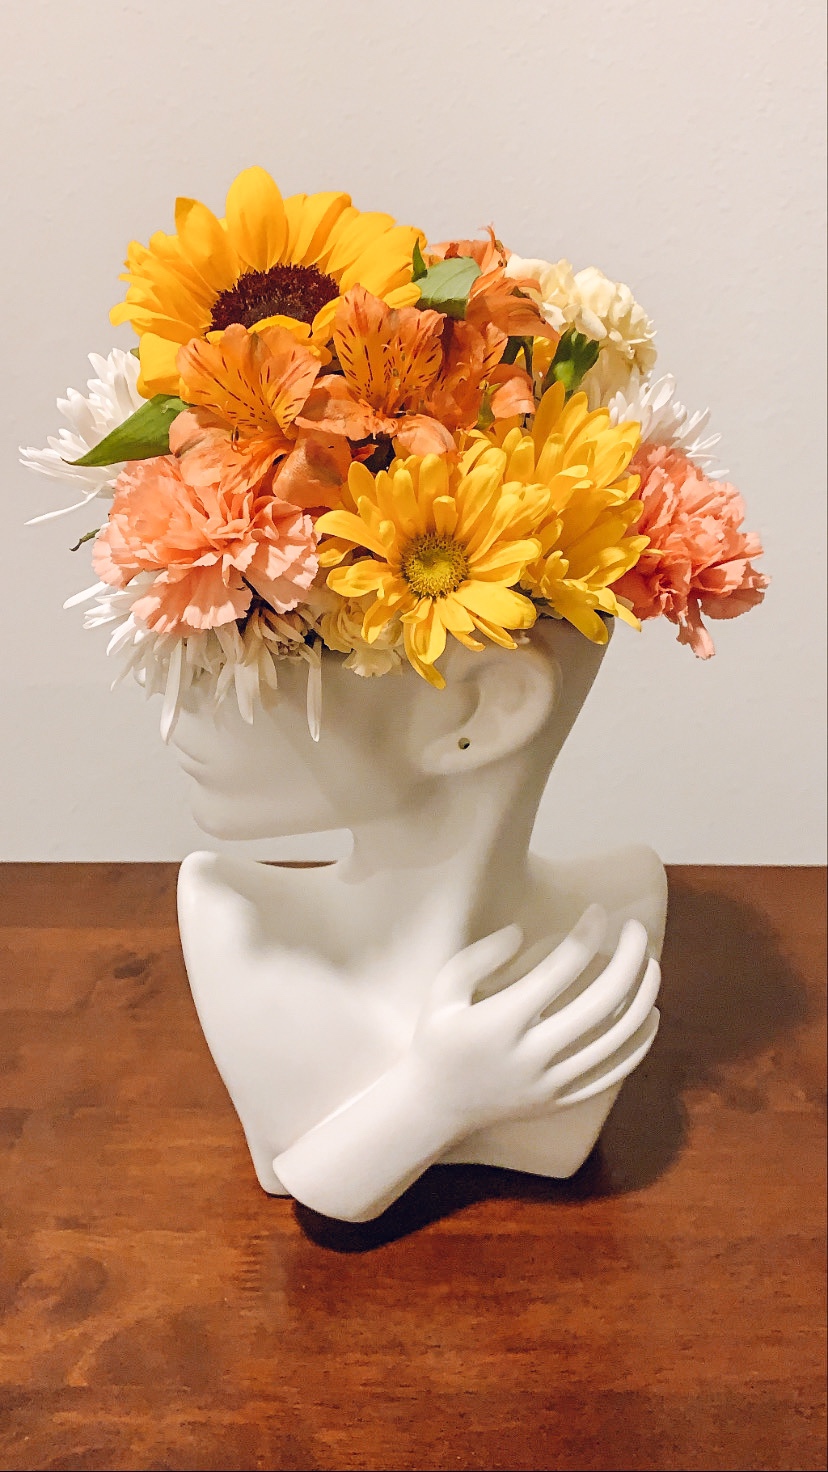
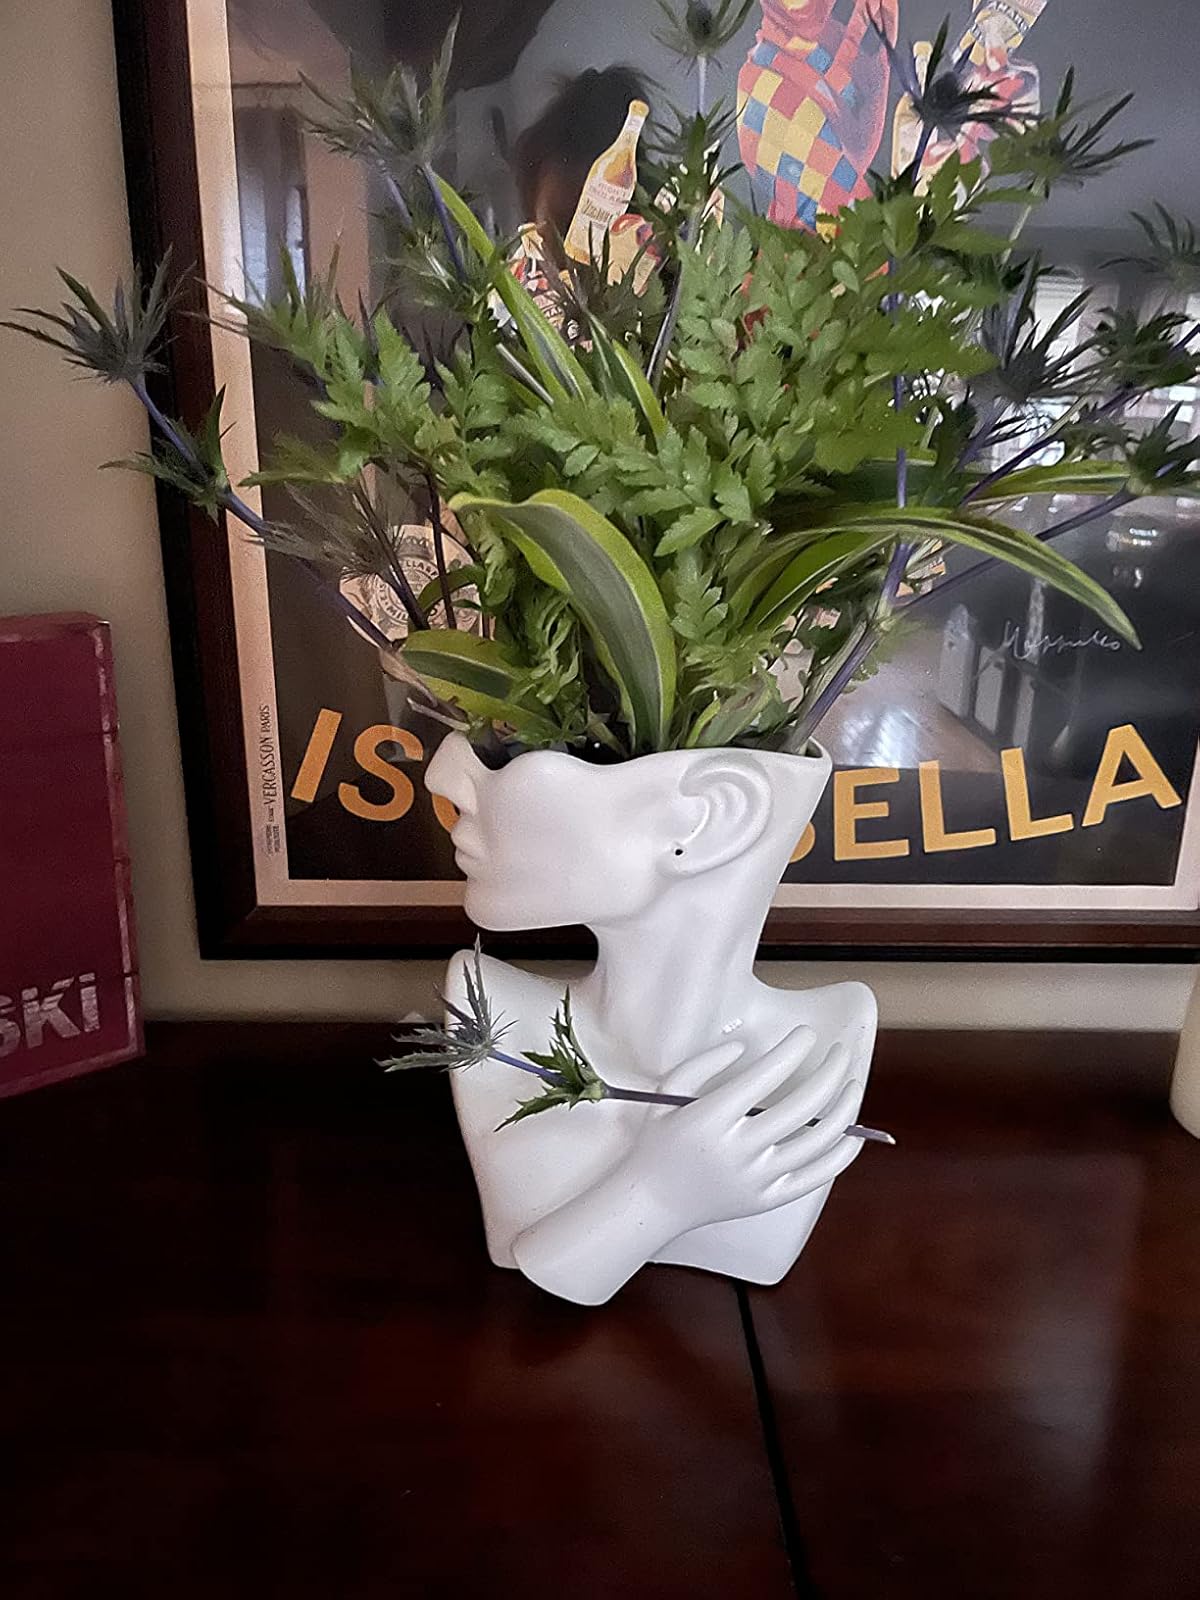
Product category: vase
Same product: yes